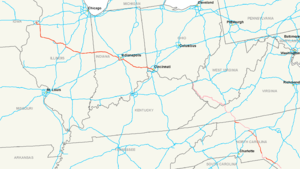
L'Interstate 74 est une autoroute inter-États américaine.